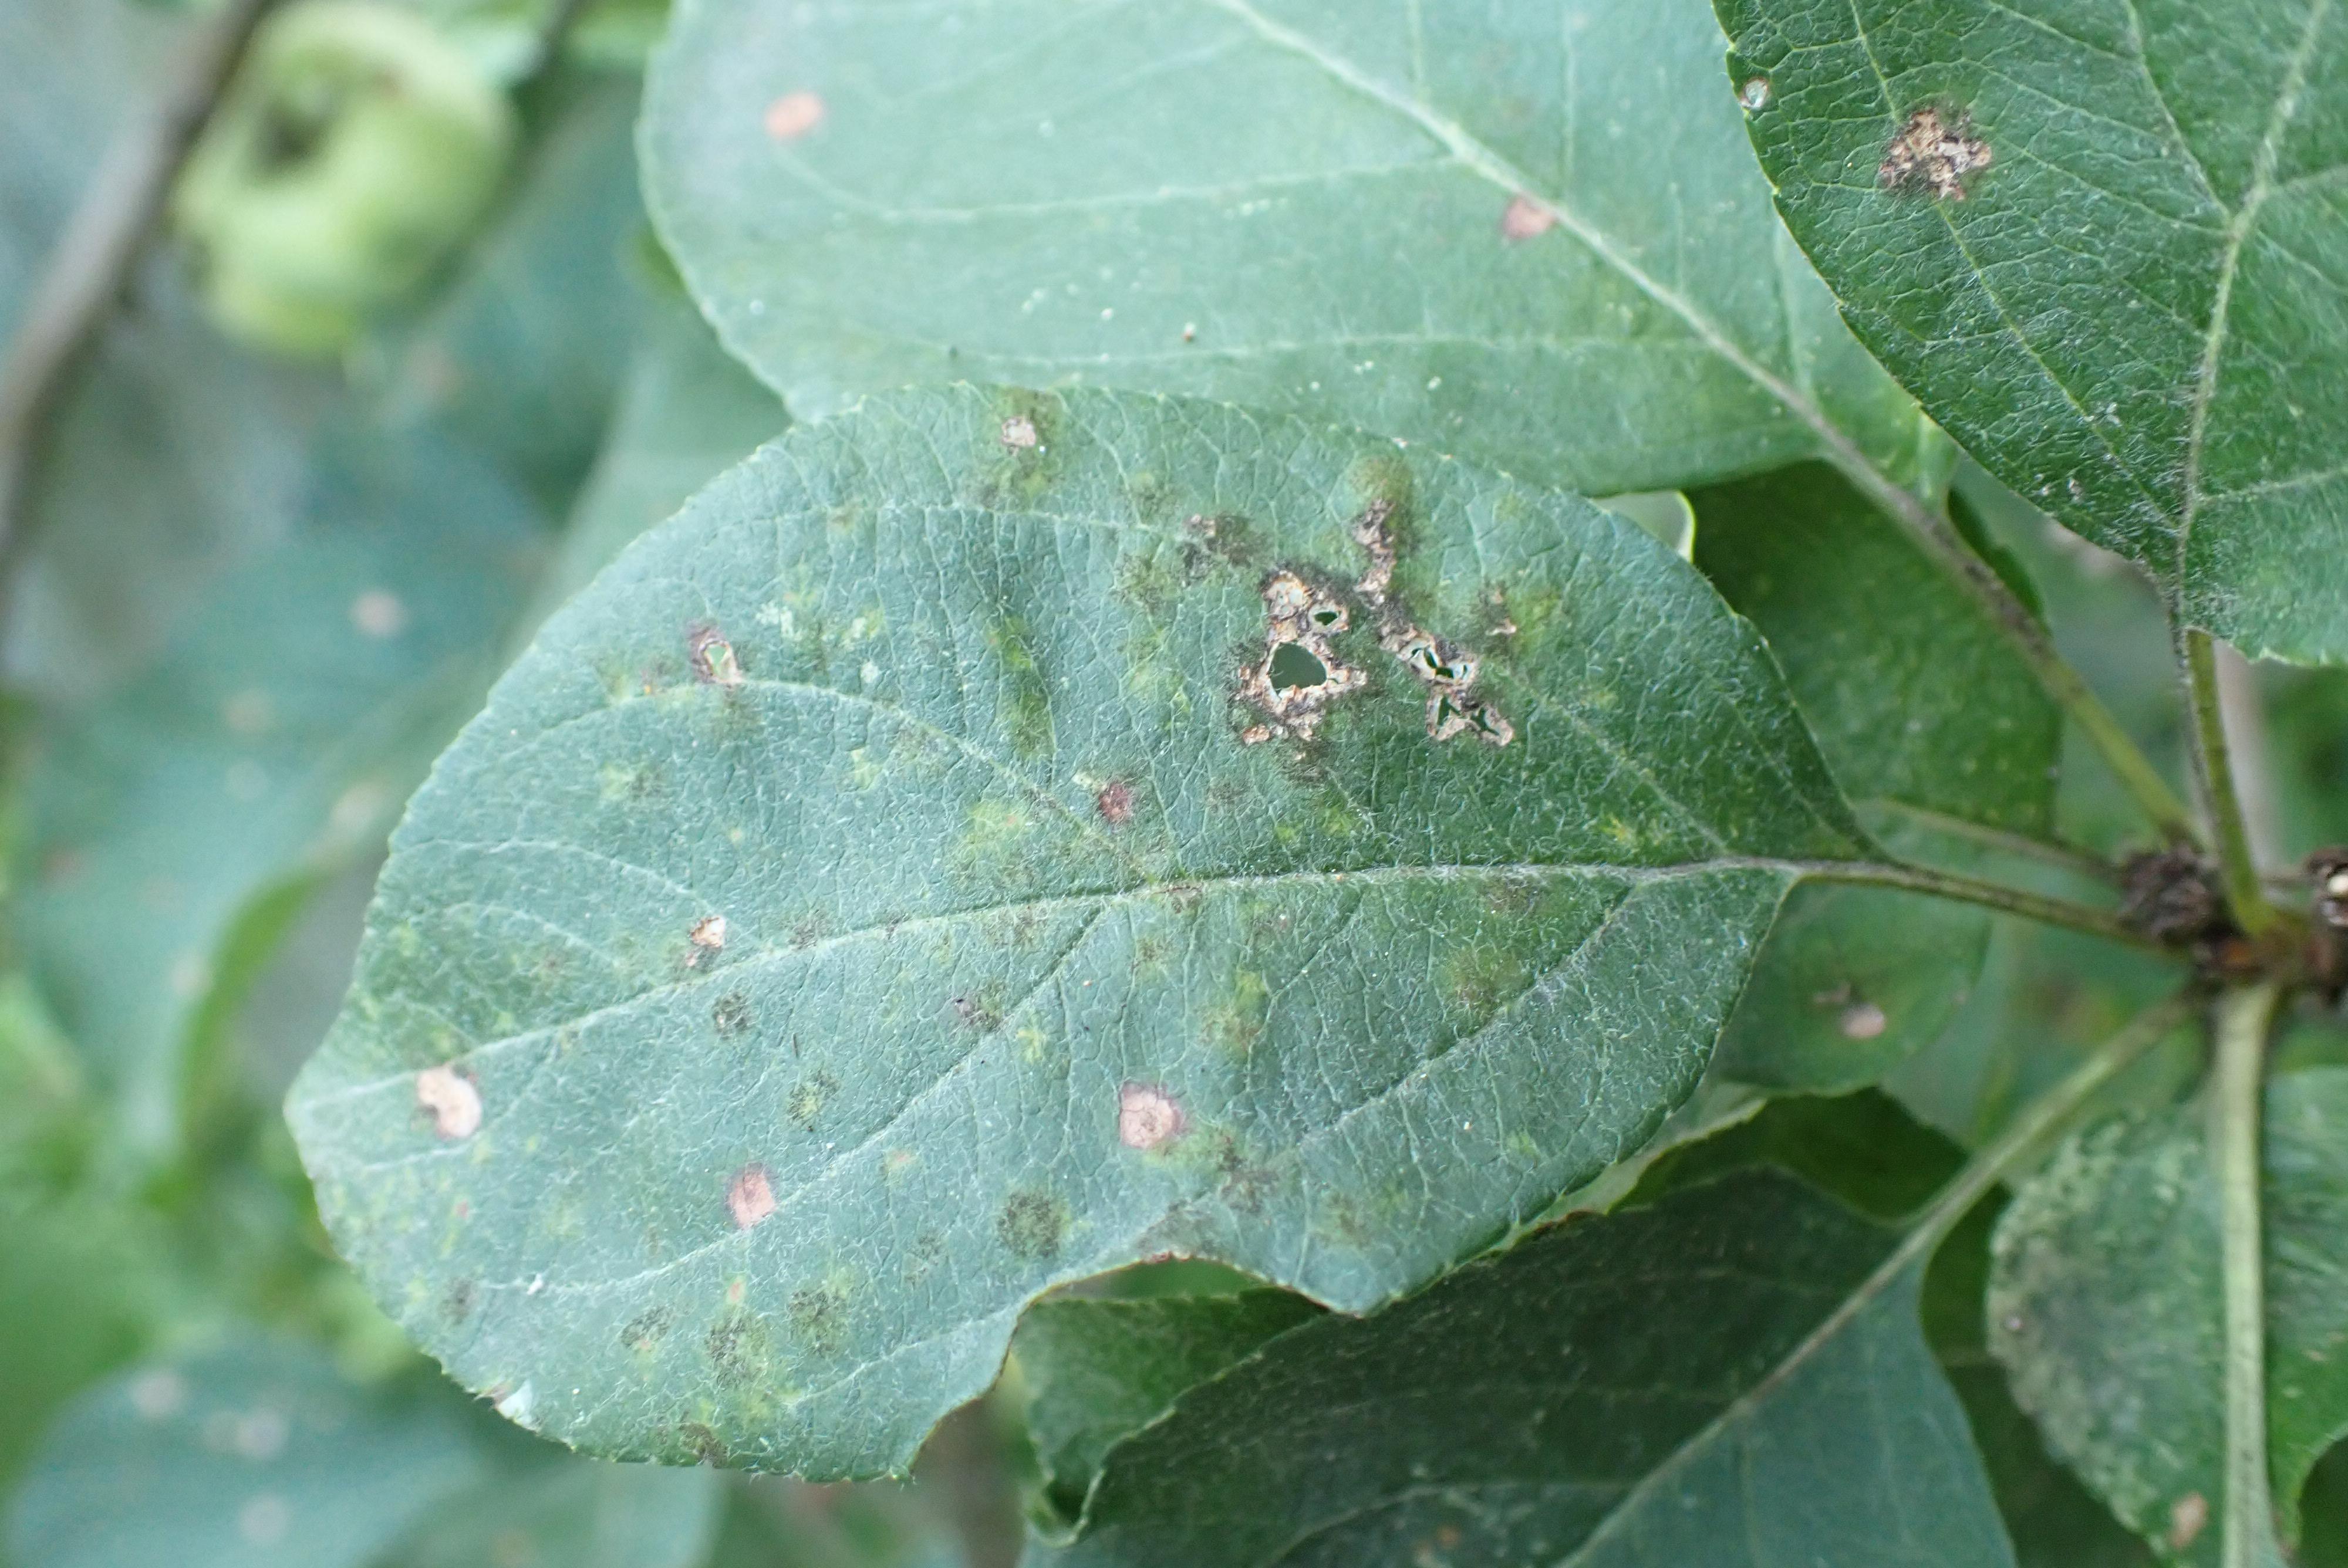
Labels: scab, frog_eye_leaf_spot